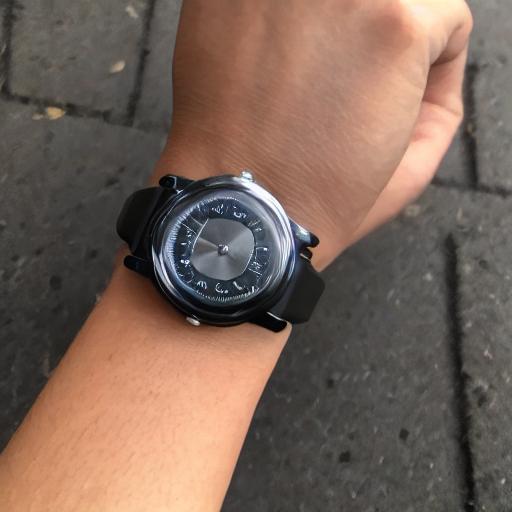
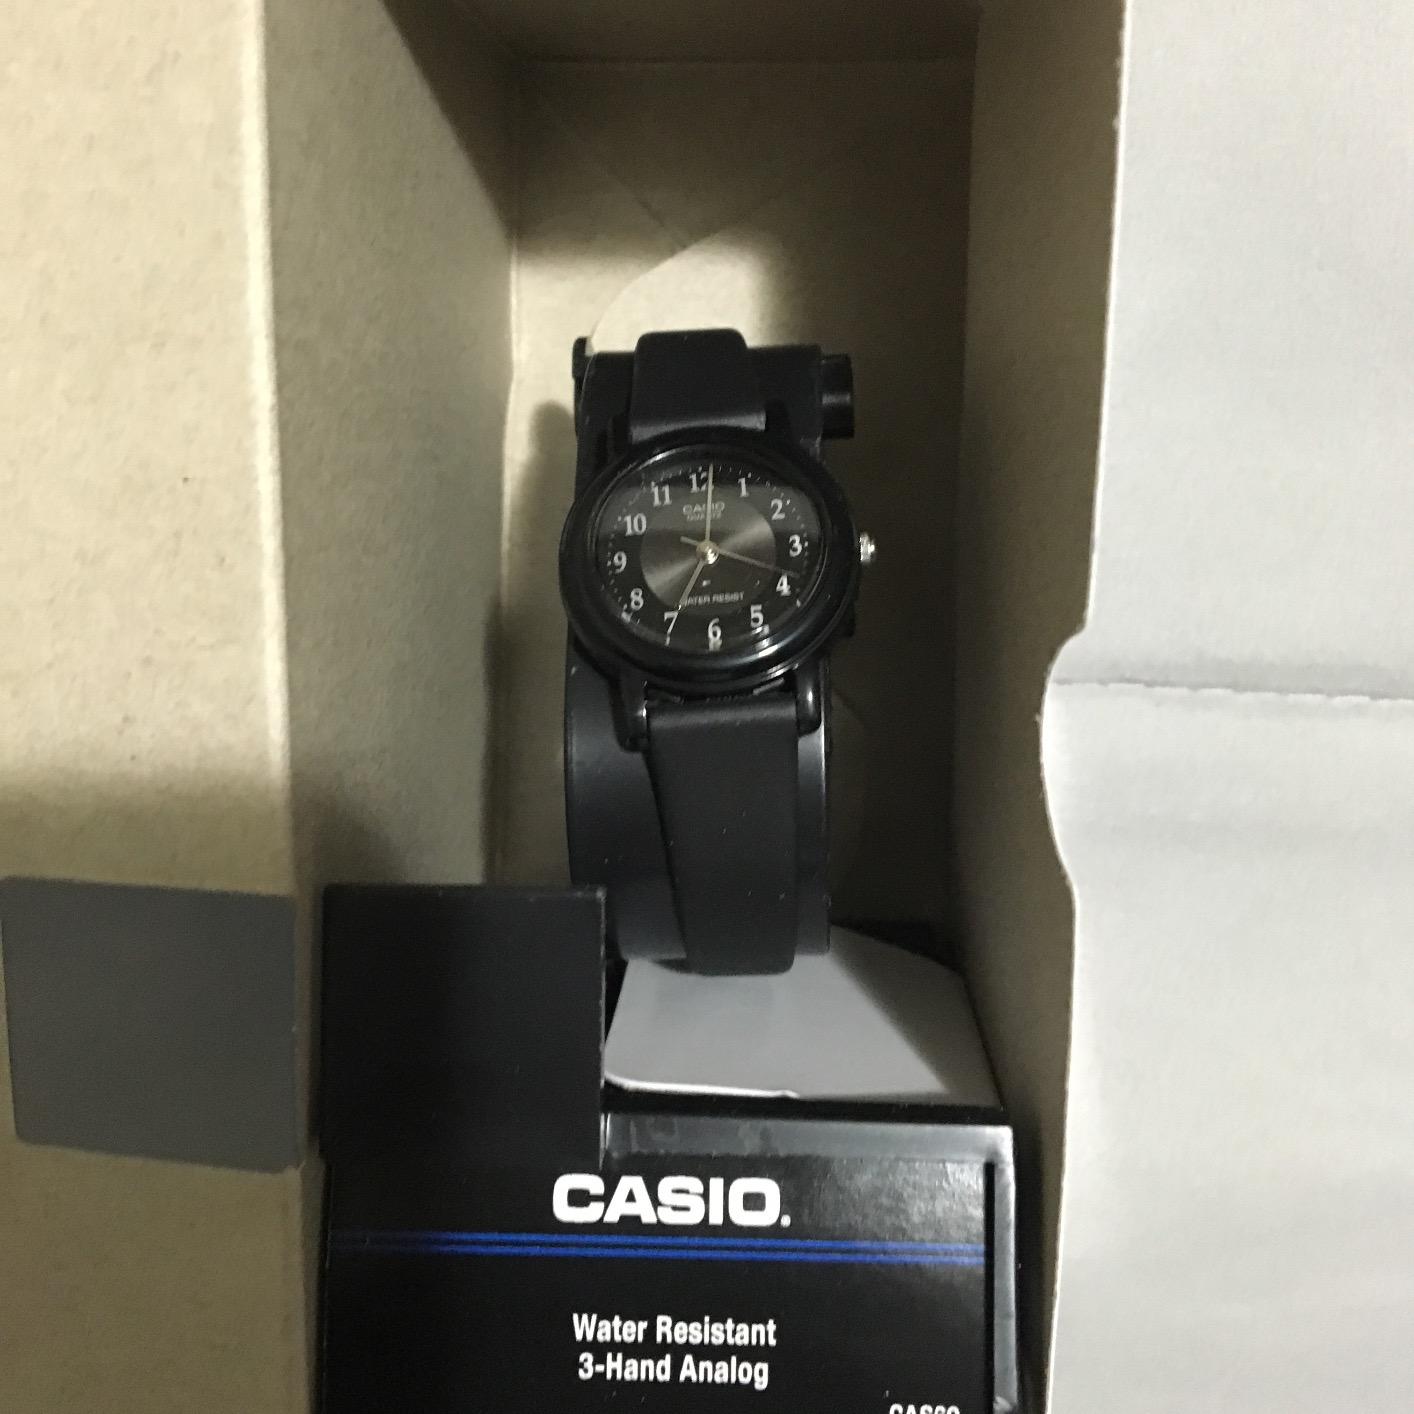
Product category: accessories_watch
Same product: no